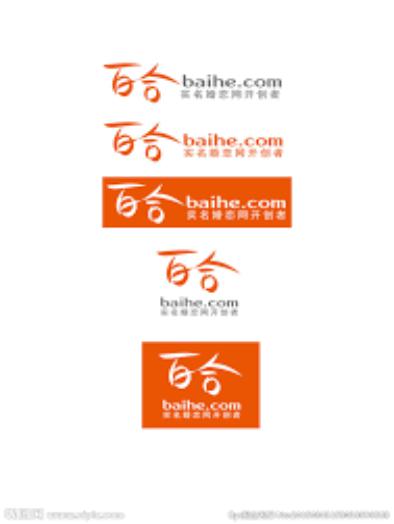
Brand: Baihe
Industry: Others